Matt Sorum

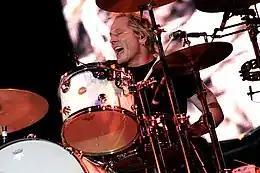

In 1998, he released his first and only drum instructional video (Drum Licks and Tricks from the Rock n Roll Jungle) demonstrating his techniques. In 1999, Matt joined The Cult once again and featured on their album "Beyond Good And Evil", which he spent most of 2001 touring in support of.